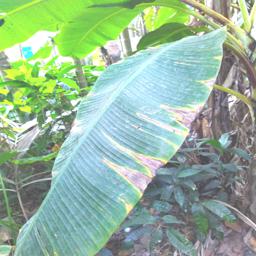
Label: JAHAJI LEAF